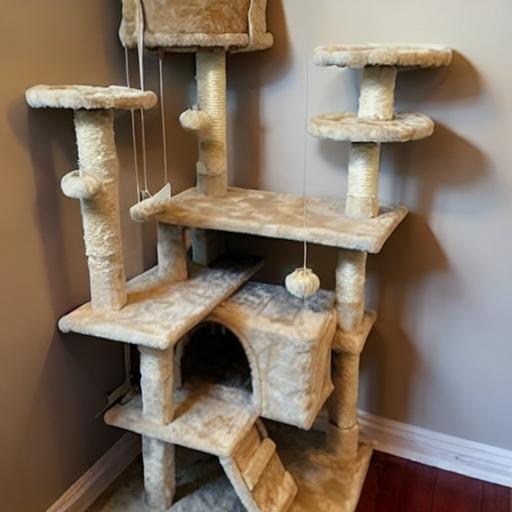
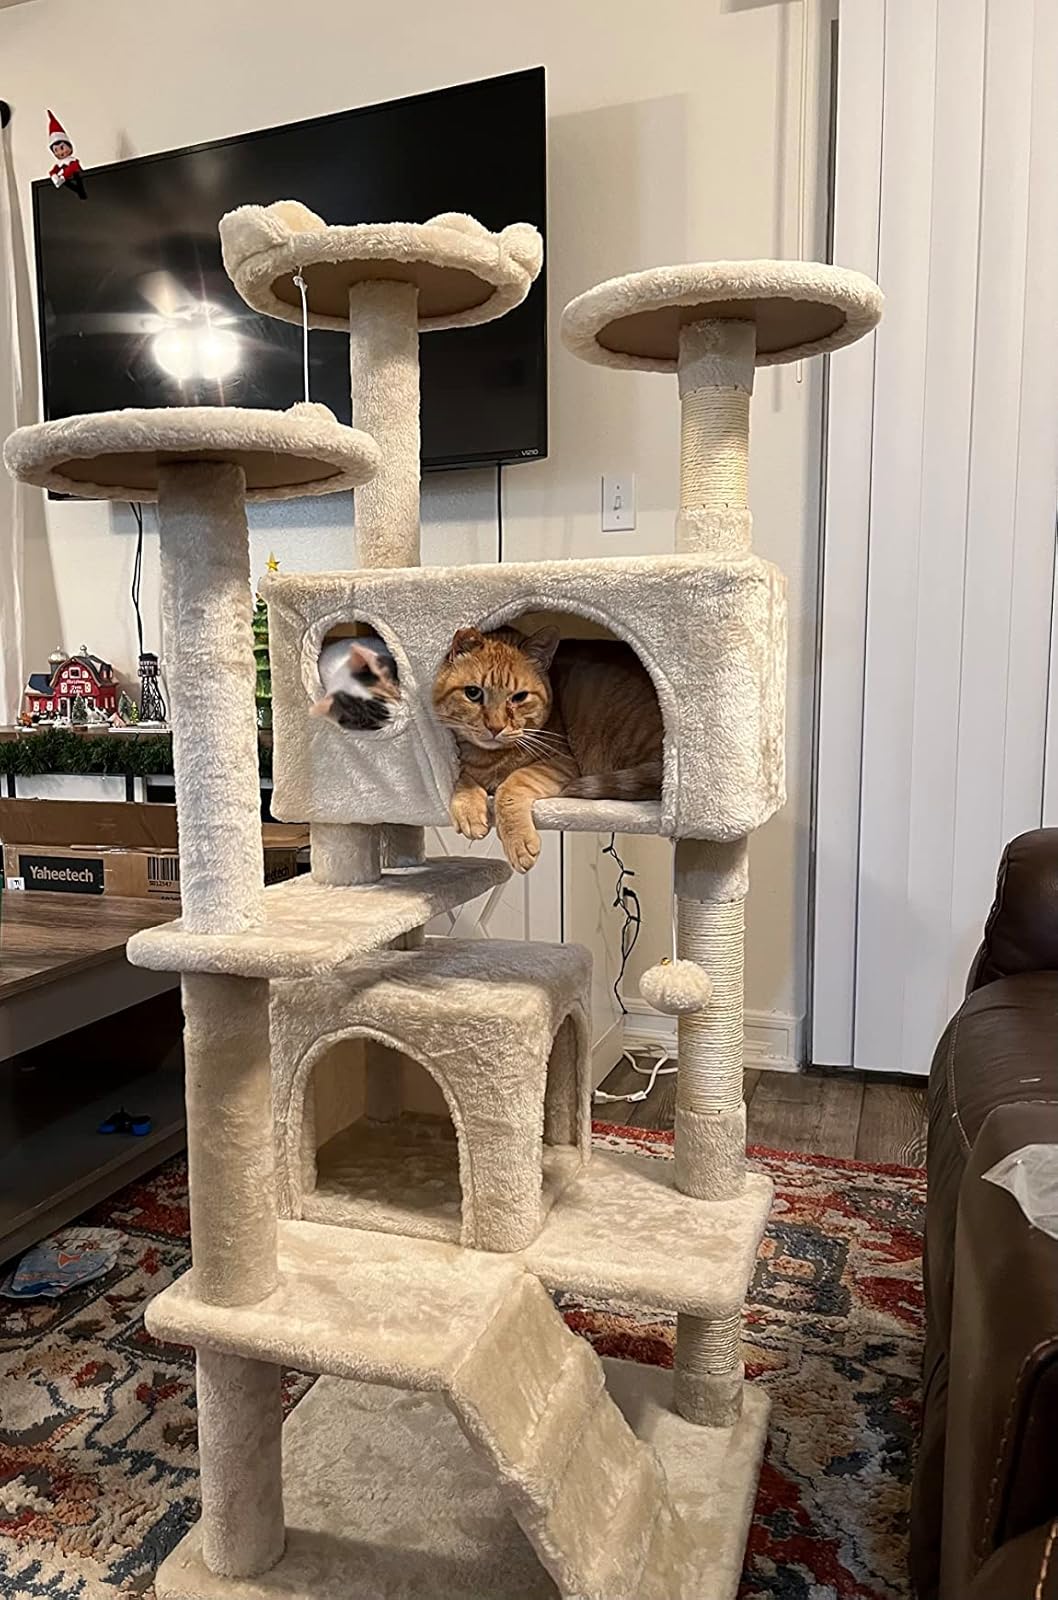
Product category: items_cat tree
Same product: no